Architecture of Israel

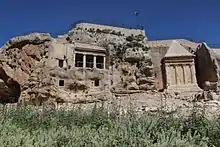
Bnei Hazir tomb and Tomb of Zechariah

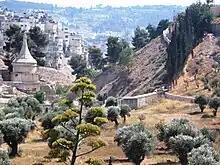
Tomb of Avshalom

Ancient regional architecture can be divided into two phases based on building materials—stone and sundried mud brick. Most of the stones used were limestone.